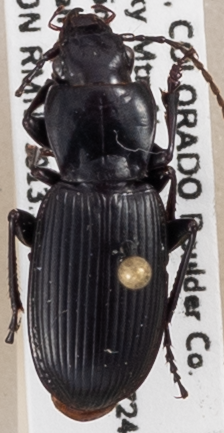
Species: Pterostichus protractus
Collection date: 2019-08-06
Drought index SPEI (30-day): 0.016
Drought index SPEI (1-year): -0.188
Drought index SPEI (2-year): -0.696